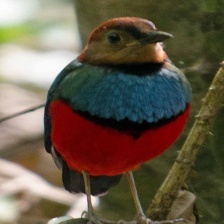
Species: RED BELLIED PITTA
Scientific name: PITTA ERYTHROGASTER